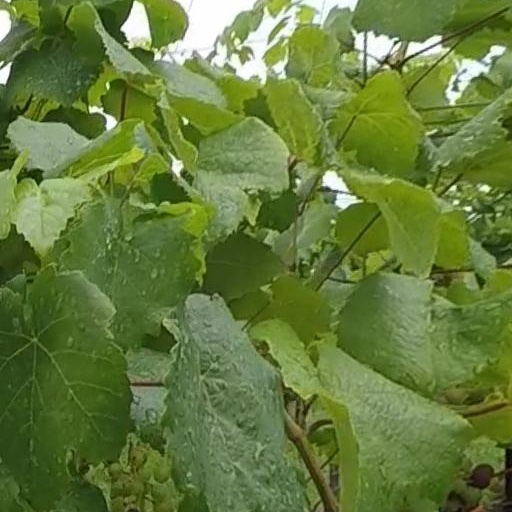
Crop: grape